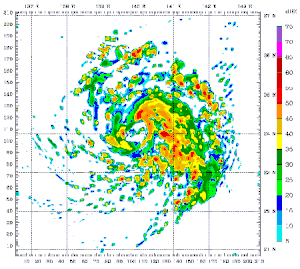
Le modèle Weather Research and Forecasting, est le plus récent modèle informatique de prévision numérique du temps pour effectuer des prévisions météorologiques utilisé par le National Weather Service des États-Unis et pour la recherche en simulation de l’atmosphère. Il a été développé à partir d'un modèle antérieur appelé Eta, conçu par Zaviša Janjić et Fedor Mesinger, en partenariat entre le National Oceanic and Atmospheric Administration des États-Unis, National Center for Atmospheric Research, et plus de 150 centres de recherche universitaire en météorologie.
La simulation informatique ou numérique désigne l'exécution d'un programme informatique sur un ordinateur ou réseau en vue de simuler un phénomène physique réel et complexe. Les simulations numériques scientifiques reposent sur la mise en œuvre de modèles théoriques utilisant souvent la technique des éléments finis. Elles sont donc une adaptation aux moyens numériques de la modélisation mathématique, et servent à étudier le fonctionnement et les propriétés d’un système modélisé ainsi qu’à en prédire son évolution. On parle également de calcul numérique. Les interfaces graphiques permettent la visualisation des résultats des calculs par des images de synthèse.